Ron Hendren

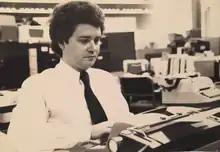
Ron Hendren in the NBC newsroom in 1976.

Hendren's career was initially transitioning into the world of politics. He was a member of President Richard Nixon's Youth Advisory Council on Selective Service in 1969. He went on to become a staff aide to the Hon. R. Sargent Shriver, who headed the Office of Economic Opportunity. He also served as a legislative assistant to then Senator Stephen M. Young (D-Ohio) and later to B. Everett Jordan (D-N.C.). By 1972, Hendren left politics to begin his own Washington news column that was syndicated to more than 100 college and weekly newspapers.